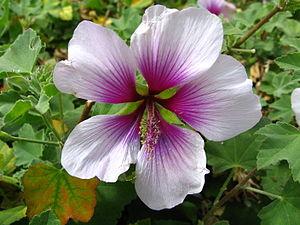
Une fleur est dialypétale quand ses pétales ne sont absolument pas soudés, même pas à leur base, en un tube, au contraire des fleurs gamopétales.